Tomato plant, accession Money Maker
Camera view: bottom (45 deg); turntable rotation: 60 degrees
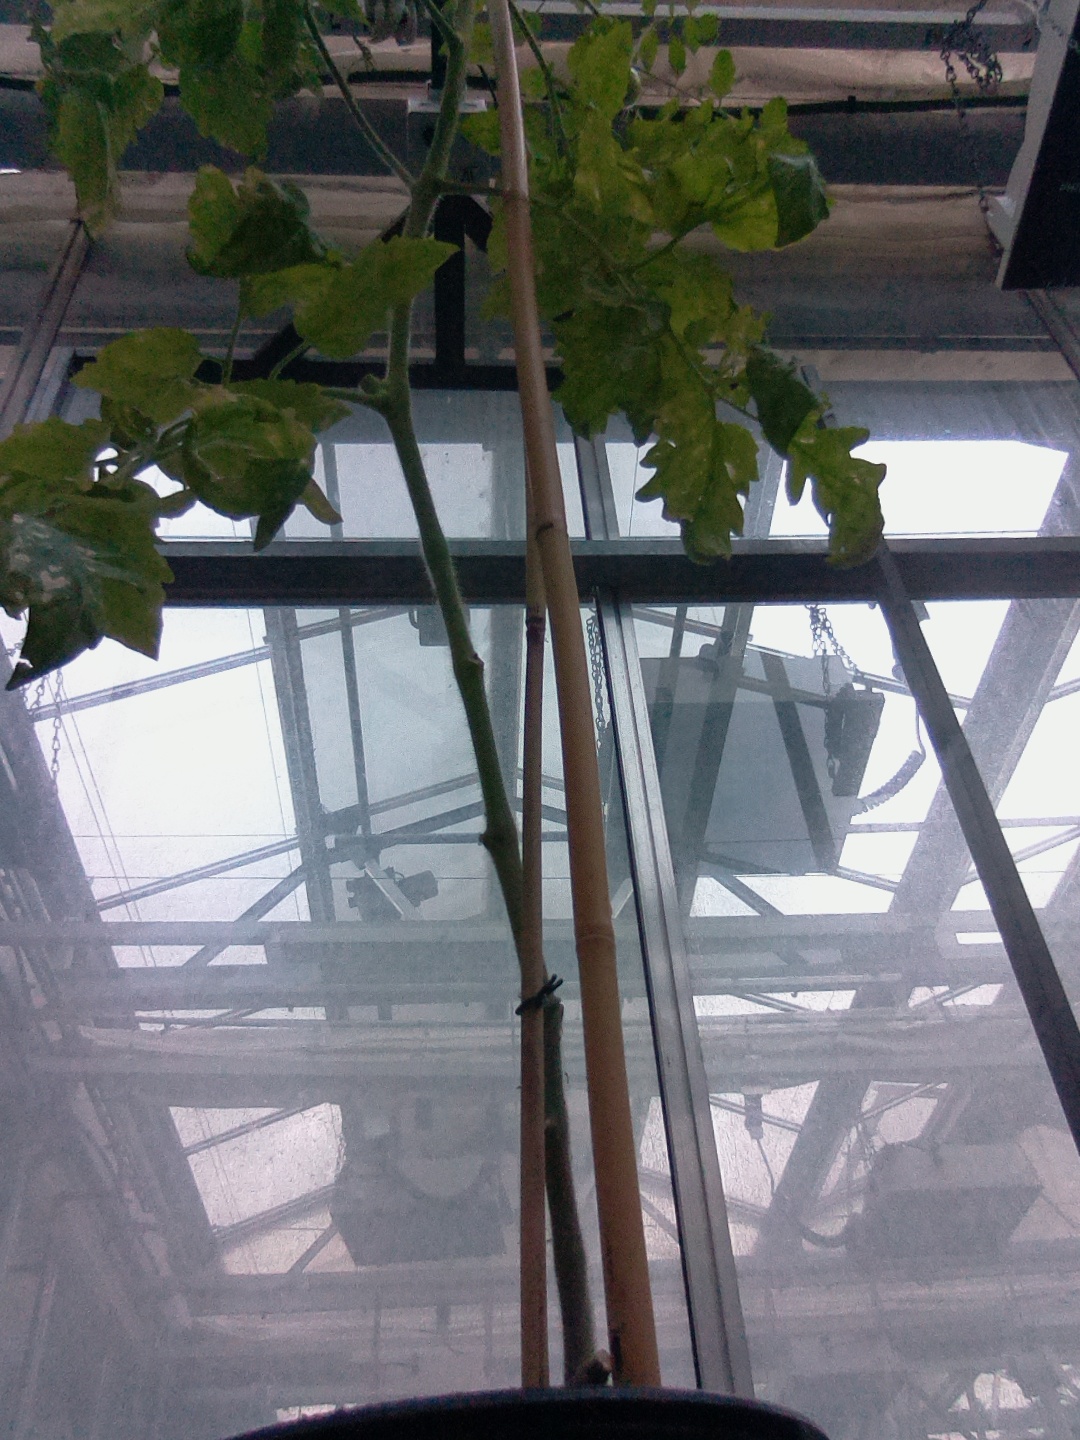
BBCH growth stage 83: 30%-40% of fruits show typical fully ripe color